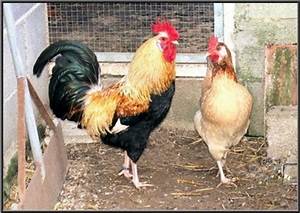
Label: chicken